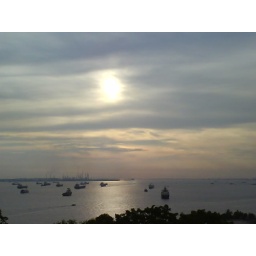
This was taken in Sentosa while sitting on the sky lift up, after taking the luge down. Beautiful view..